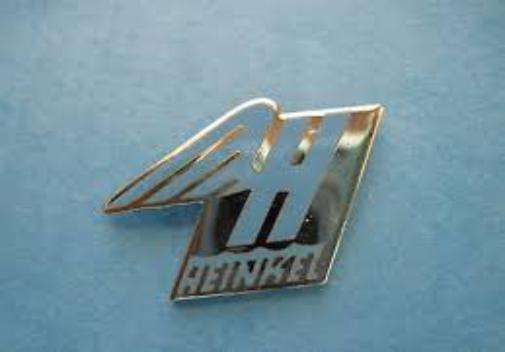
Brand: Heinkel
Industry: Transportation